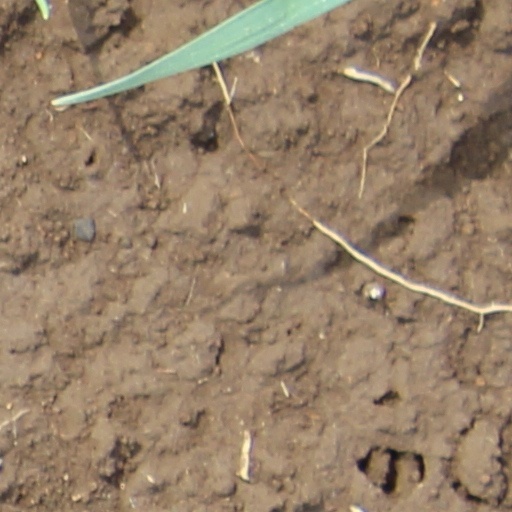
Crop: wheat